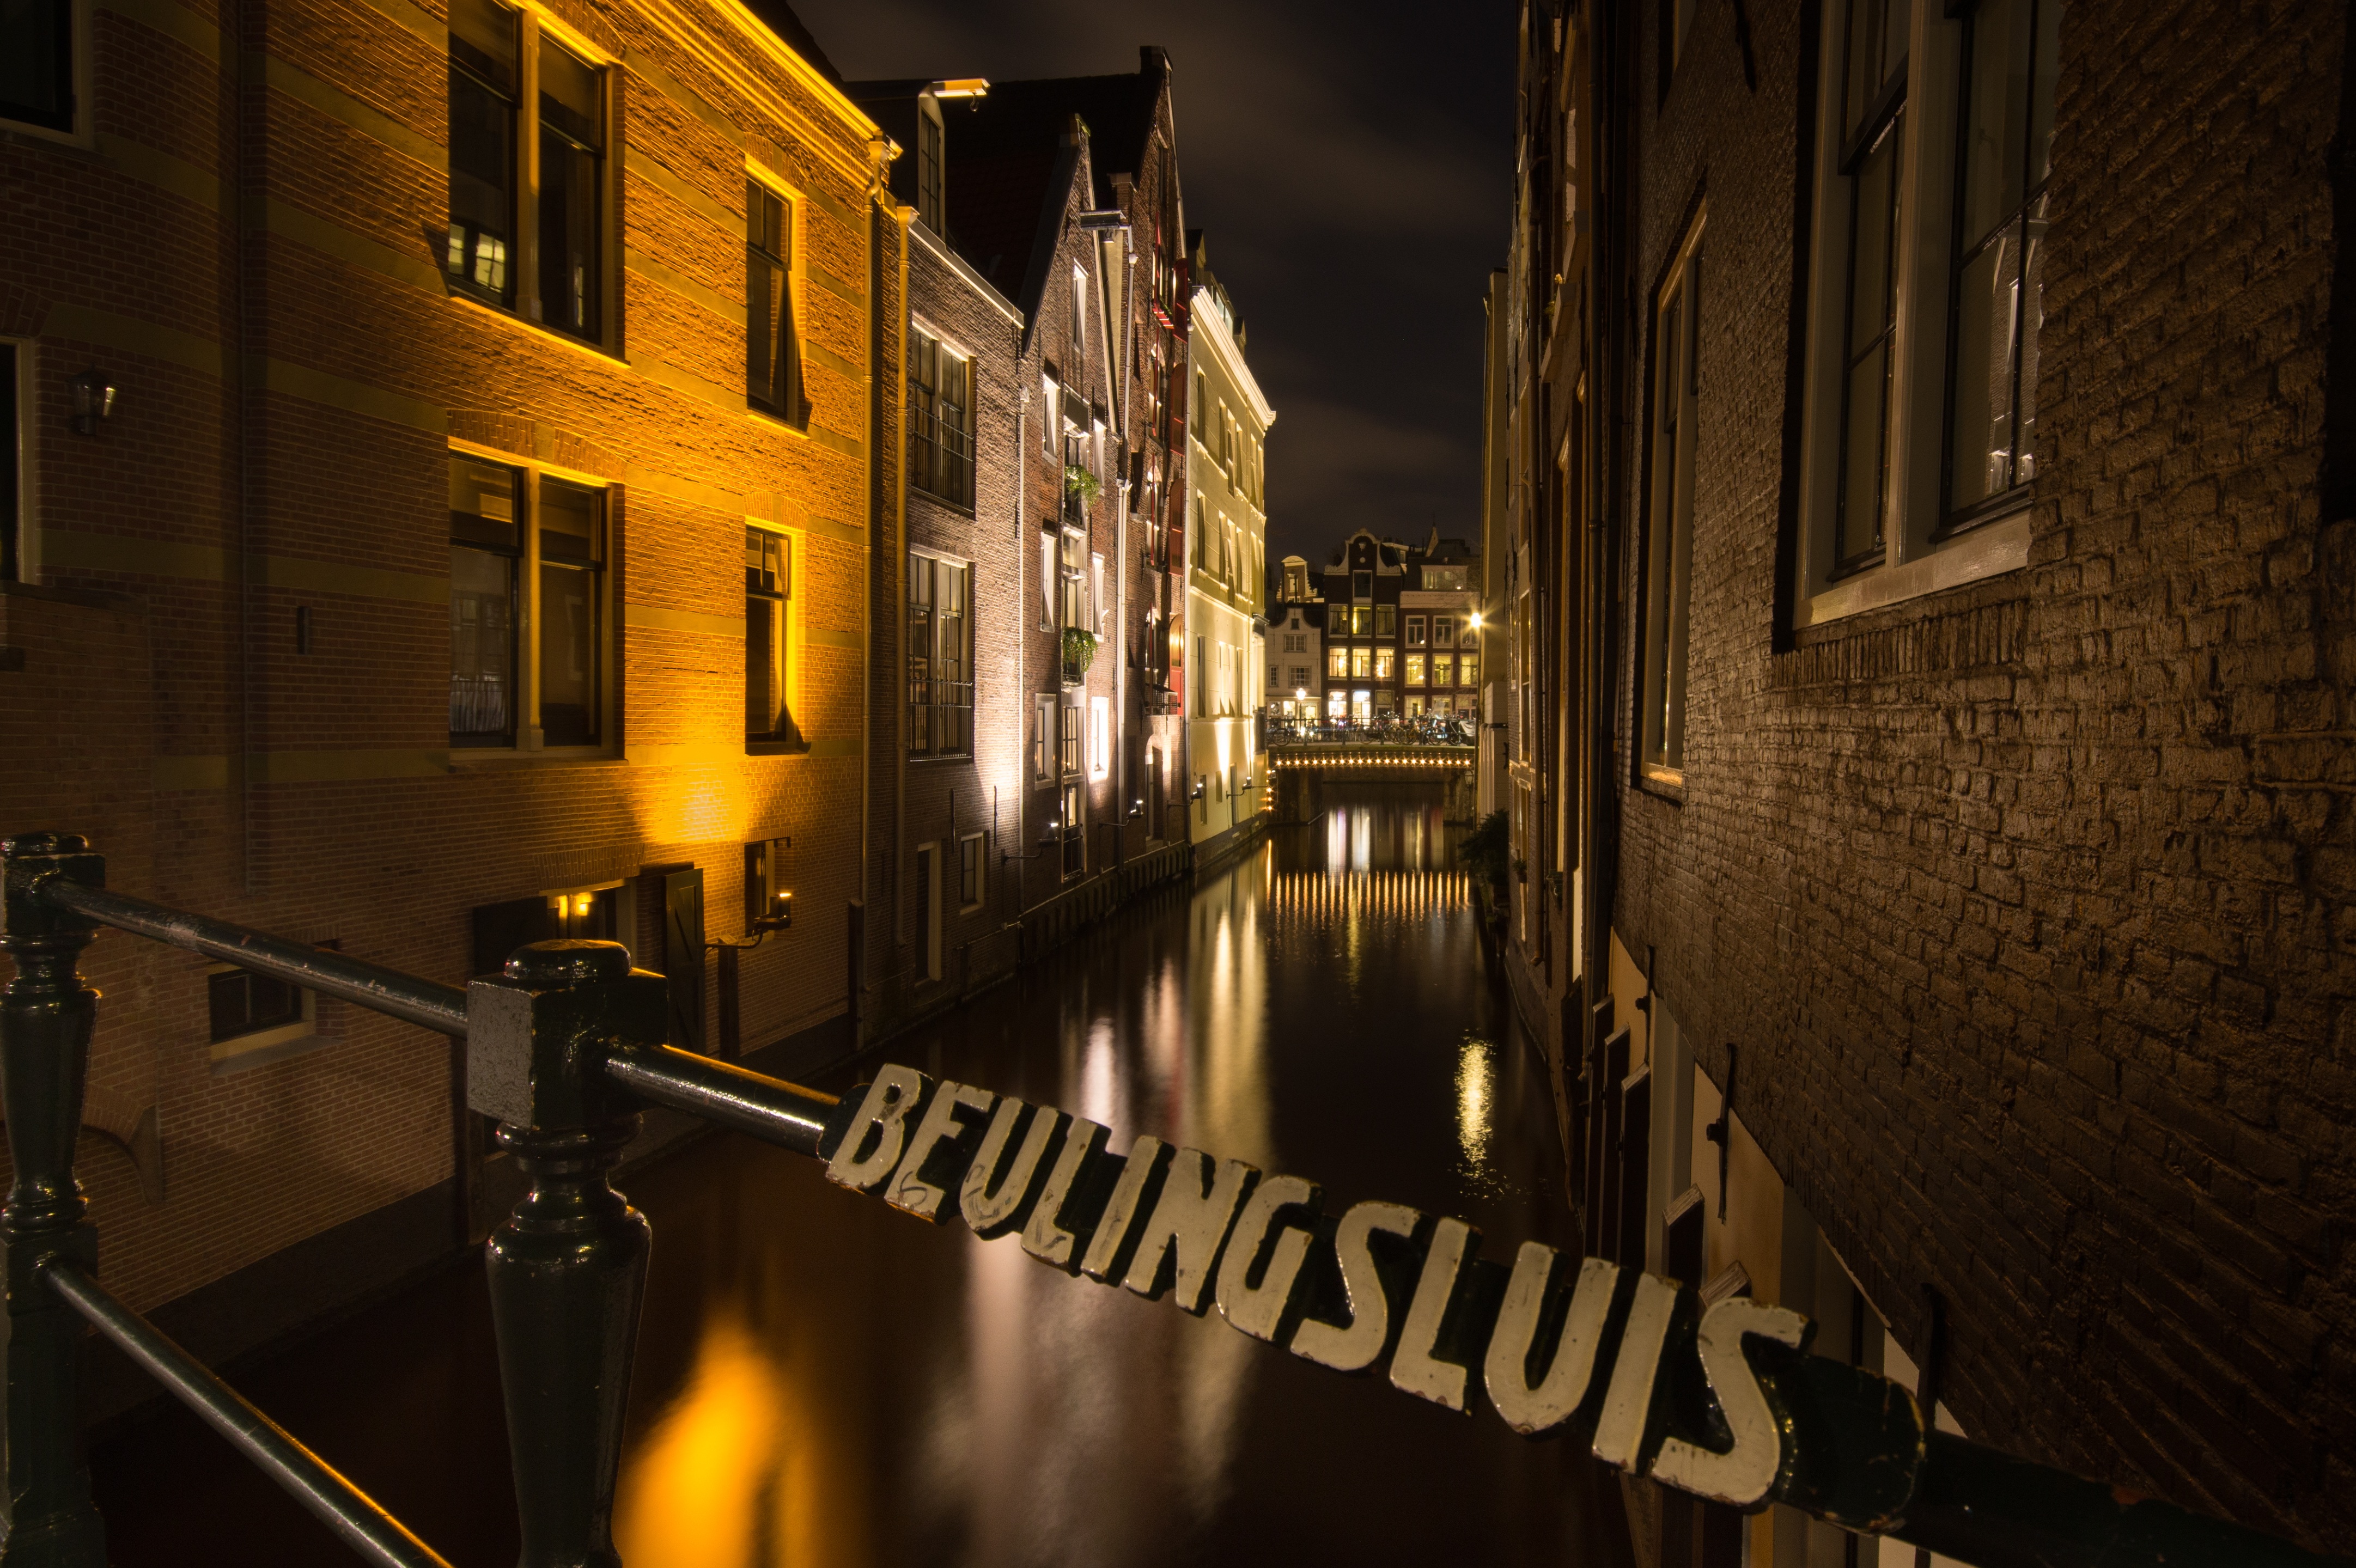
water, light, road, street, night, alley, canal, travel, europe, evening, reflection, darkness, lighting, holland, amsterdam, infrastructure, dutch, urban area